Cycling in Turkey

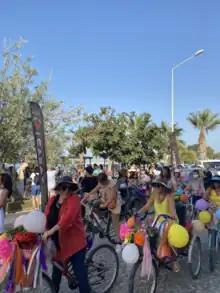
Fancy Women Bike Ride in Urla, İzmir

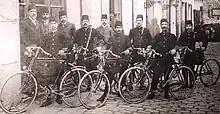
Postmen in Istanbul in late Ottoman times

Cycling in Turkey is held back by poor infrastructure. It is sometimes done for health reasons, and infrastructure is being improved. The World Health Organization has called for transport in Turkey to include more active transport such as cycling.